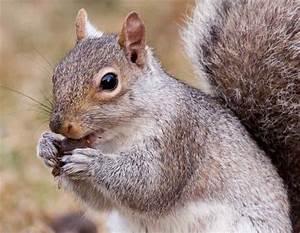
squirrel